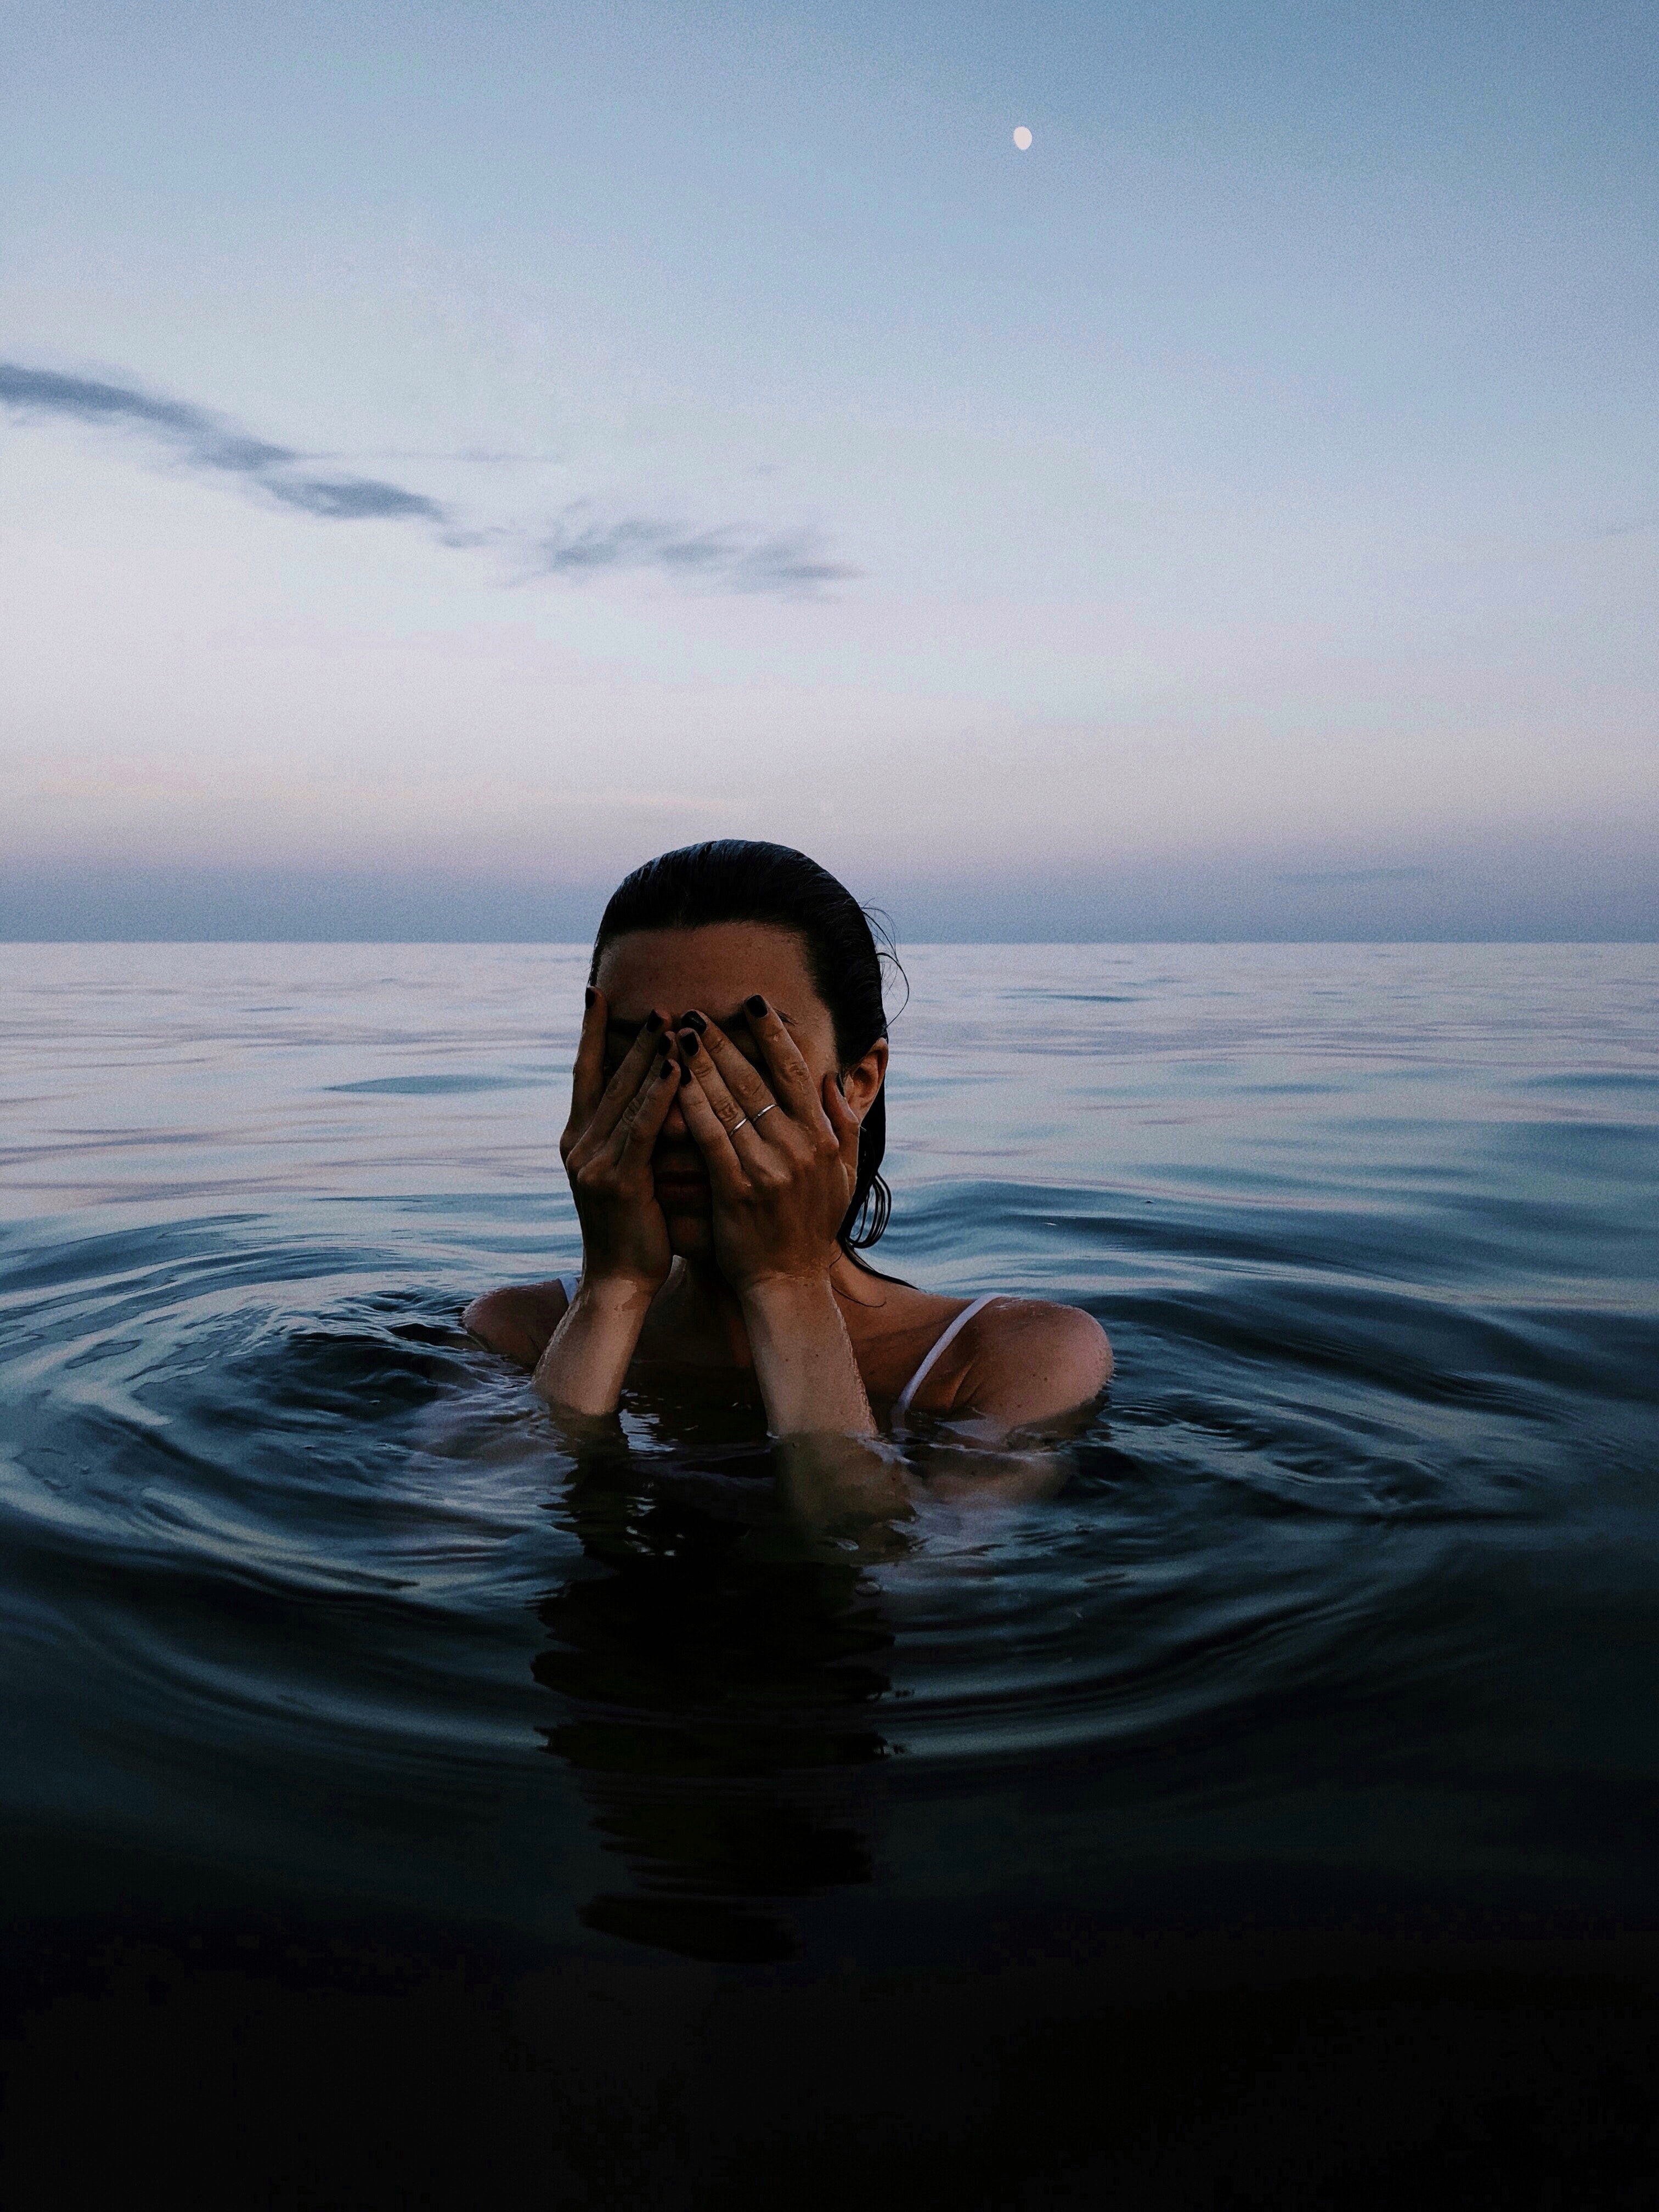
water, sea, sky, ocean, wave, vacation, summer, photography, recreation, calm, muscle, leisure, wind wave, reflection, swimming, black hair, horizon, beach, happy, open water swimming